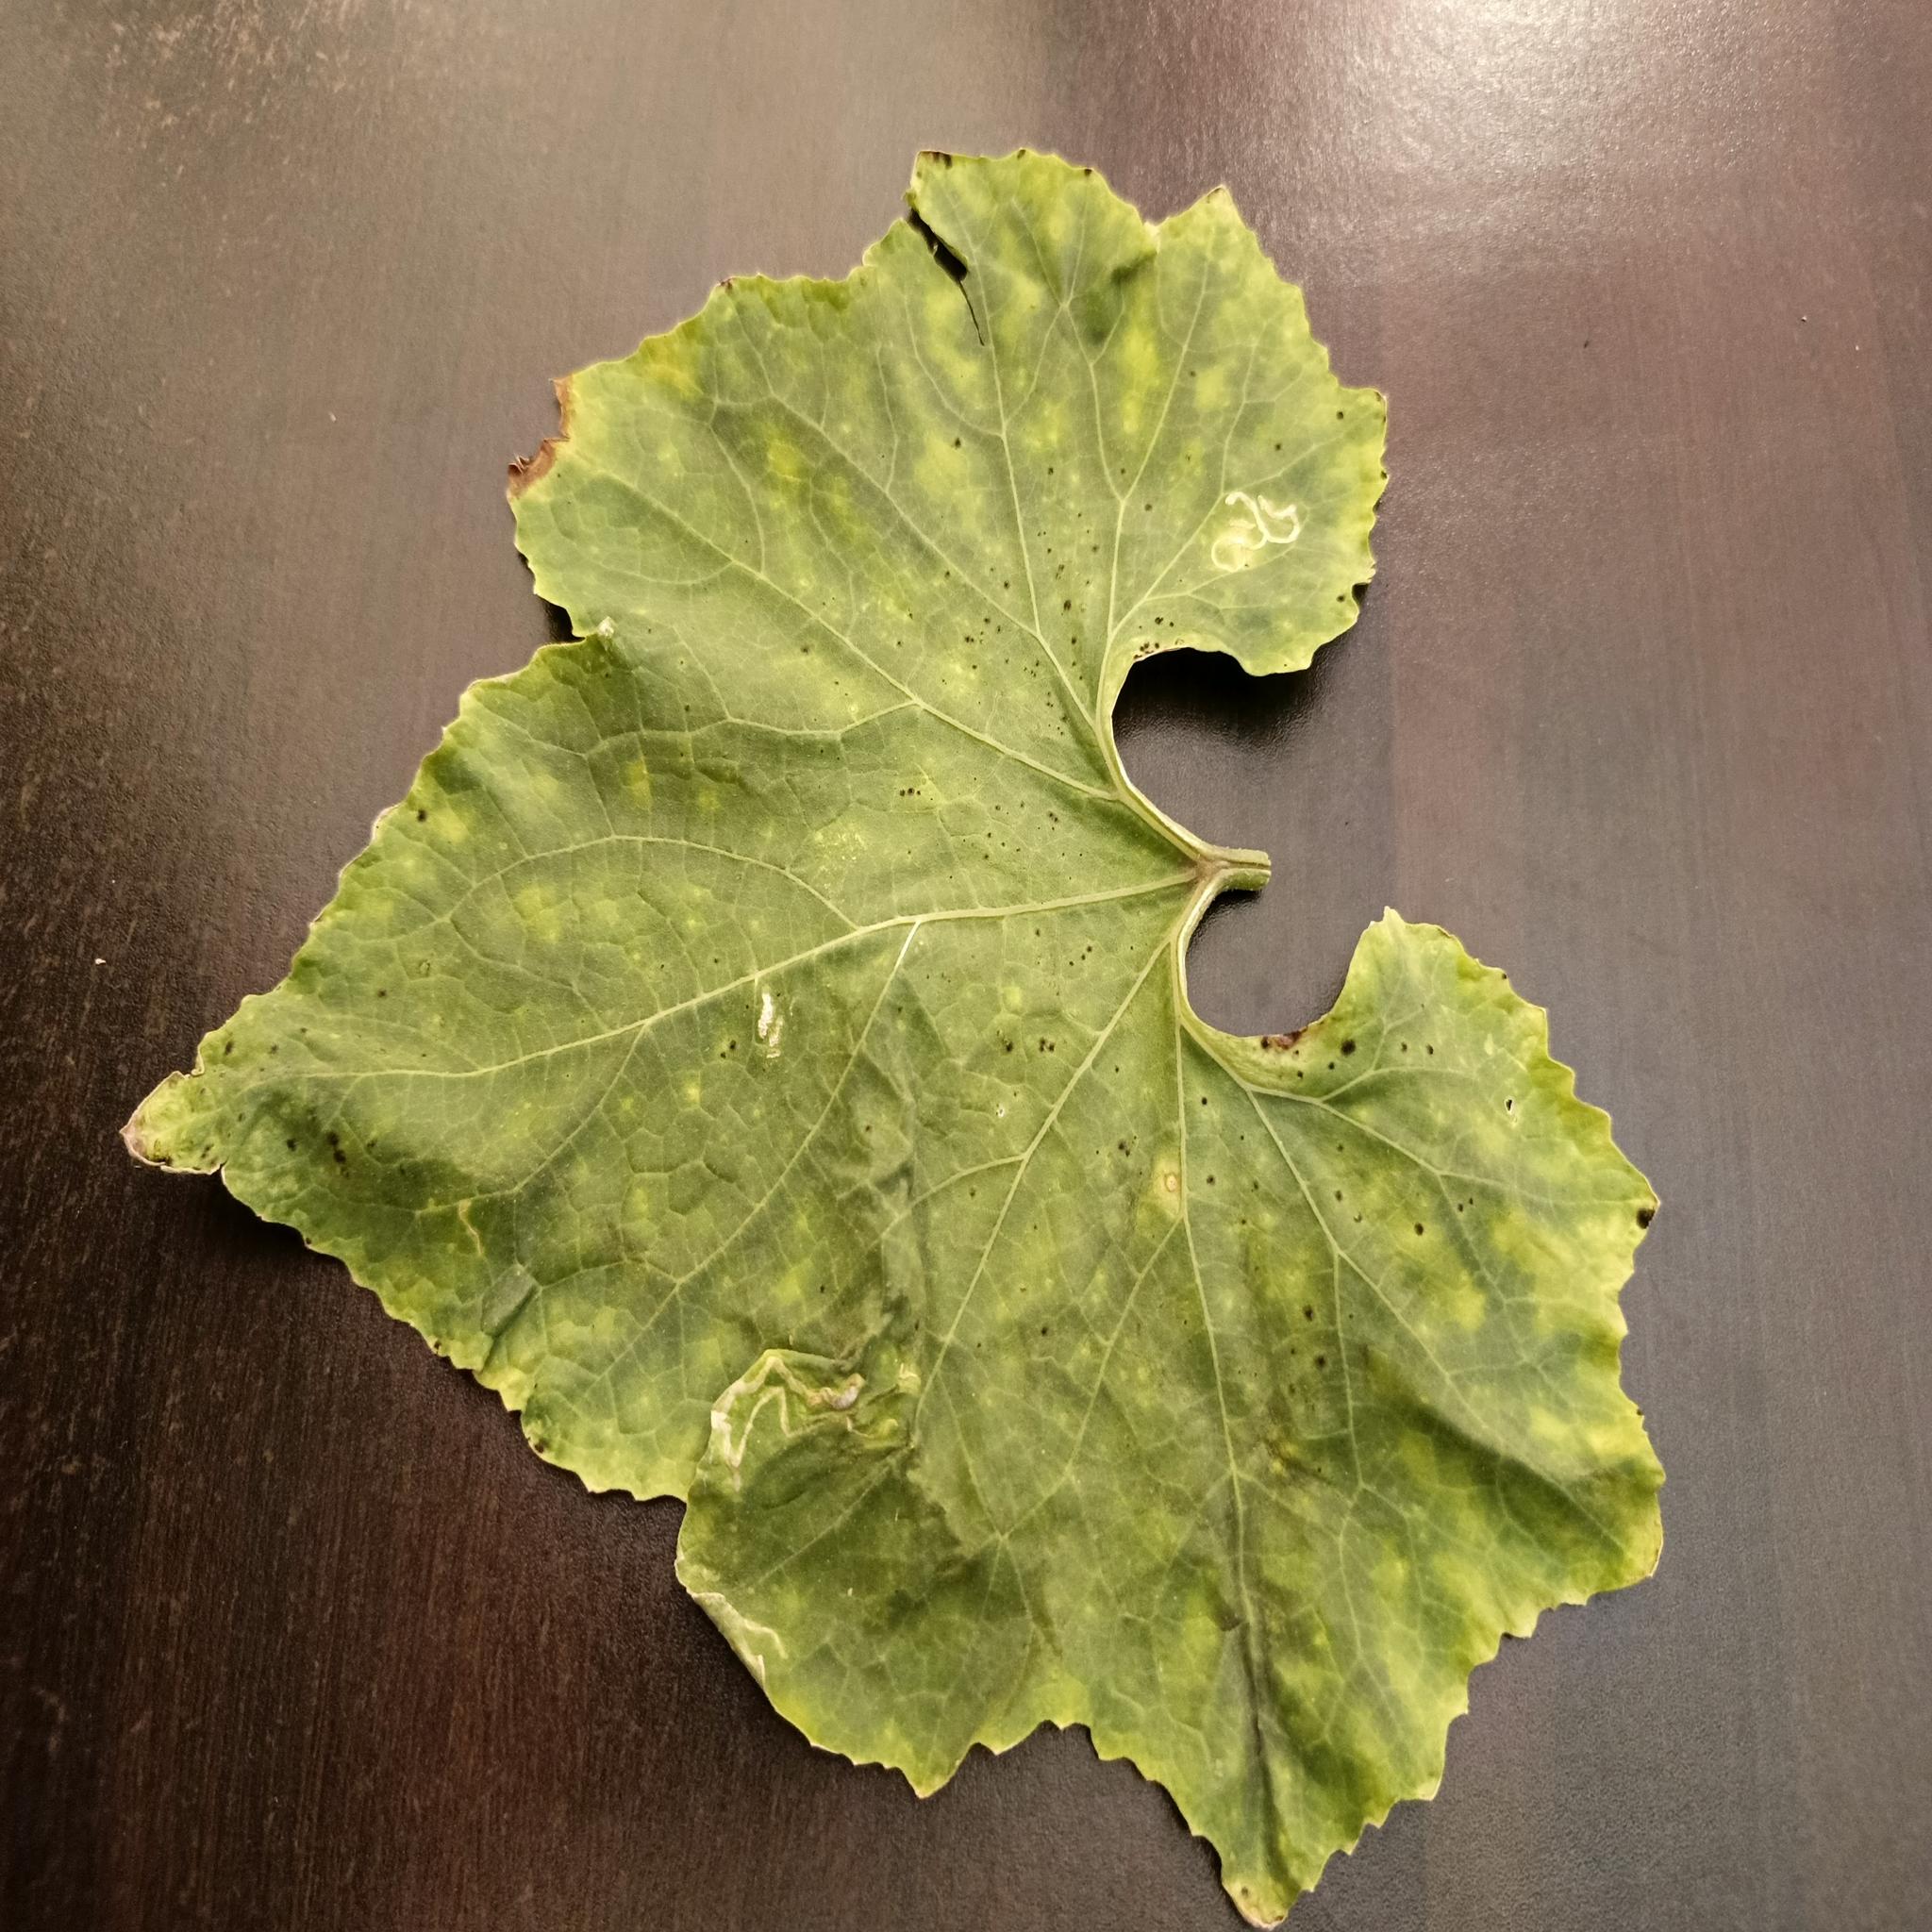
Label: Leaf miner